2015 Cheez-It 355 at The Glen

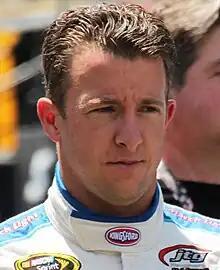
A. J. Allmendinger, seen here at Sonoma Raceway, scored the pole for the race.

A. J. Allmendinger won the pole with a time of 1:08.993 and a speed of . "Track position is critical around here," Allmendinger said. "Everybody is so close, it's tough to pass, you start beating and banging on each other, and your fenders get torn up. So this is a good start, and strategy plays a lot in this race - fuel mileage and everything. I don’t know if I’ll sleep any better tonight, but I’ll be ready for Sunday." "That was all I had and I’m content with it," said Tony Stewart after qualifying third for his first race at Watkins Glen since 2012. "Three good weeks of qualifying make me happy, at three different tracks with three different packages. That's an awesome way to start the weekend." "Our laps weren’t great, we were just OK," said Kyle Busch after qualifying eighth. "We were way too loose and didn’t have the balance we needed to get the speed out of it for some of the corners."